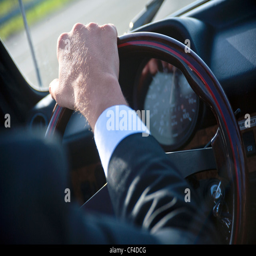
hand on the steering wheel of a convertible classic car